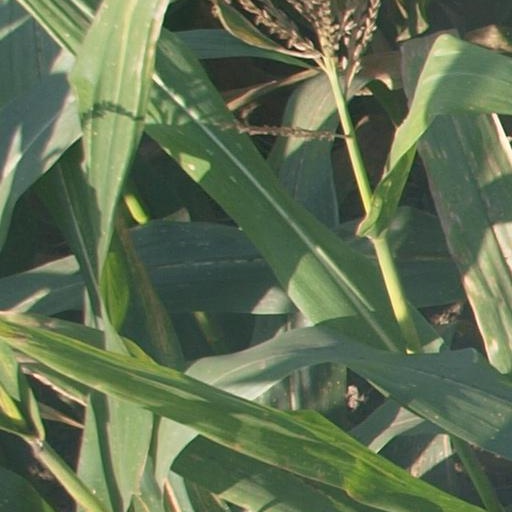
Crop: maize; corn